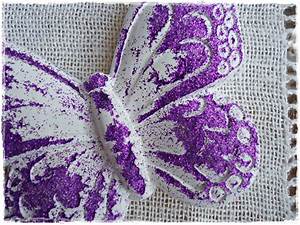
Label: butterfly